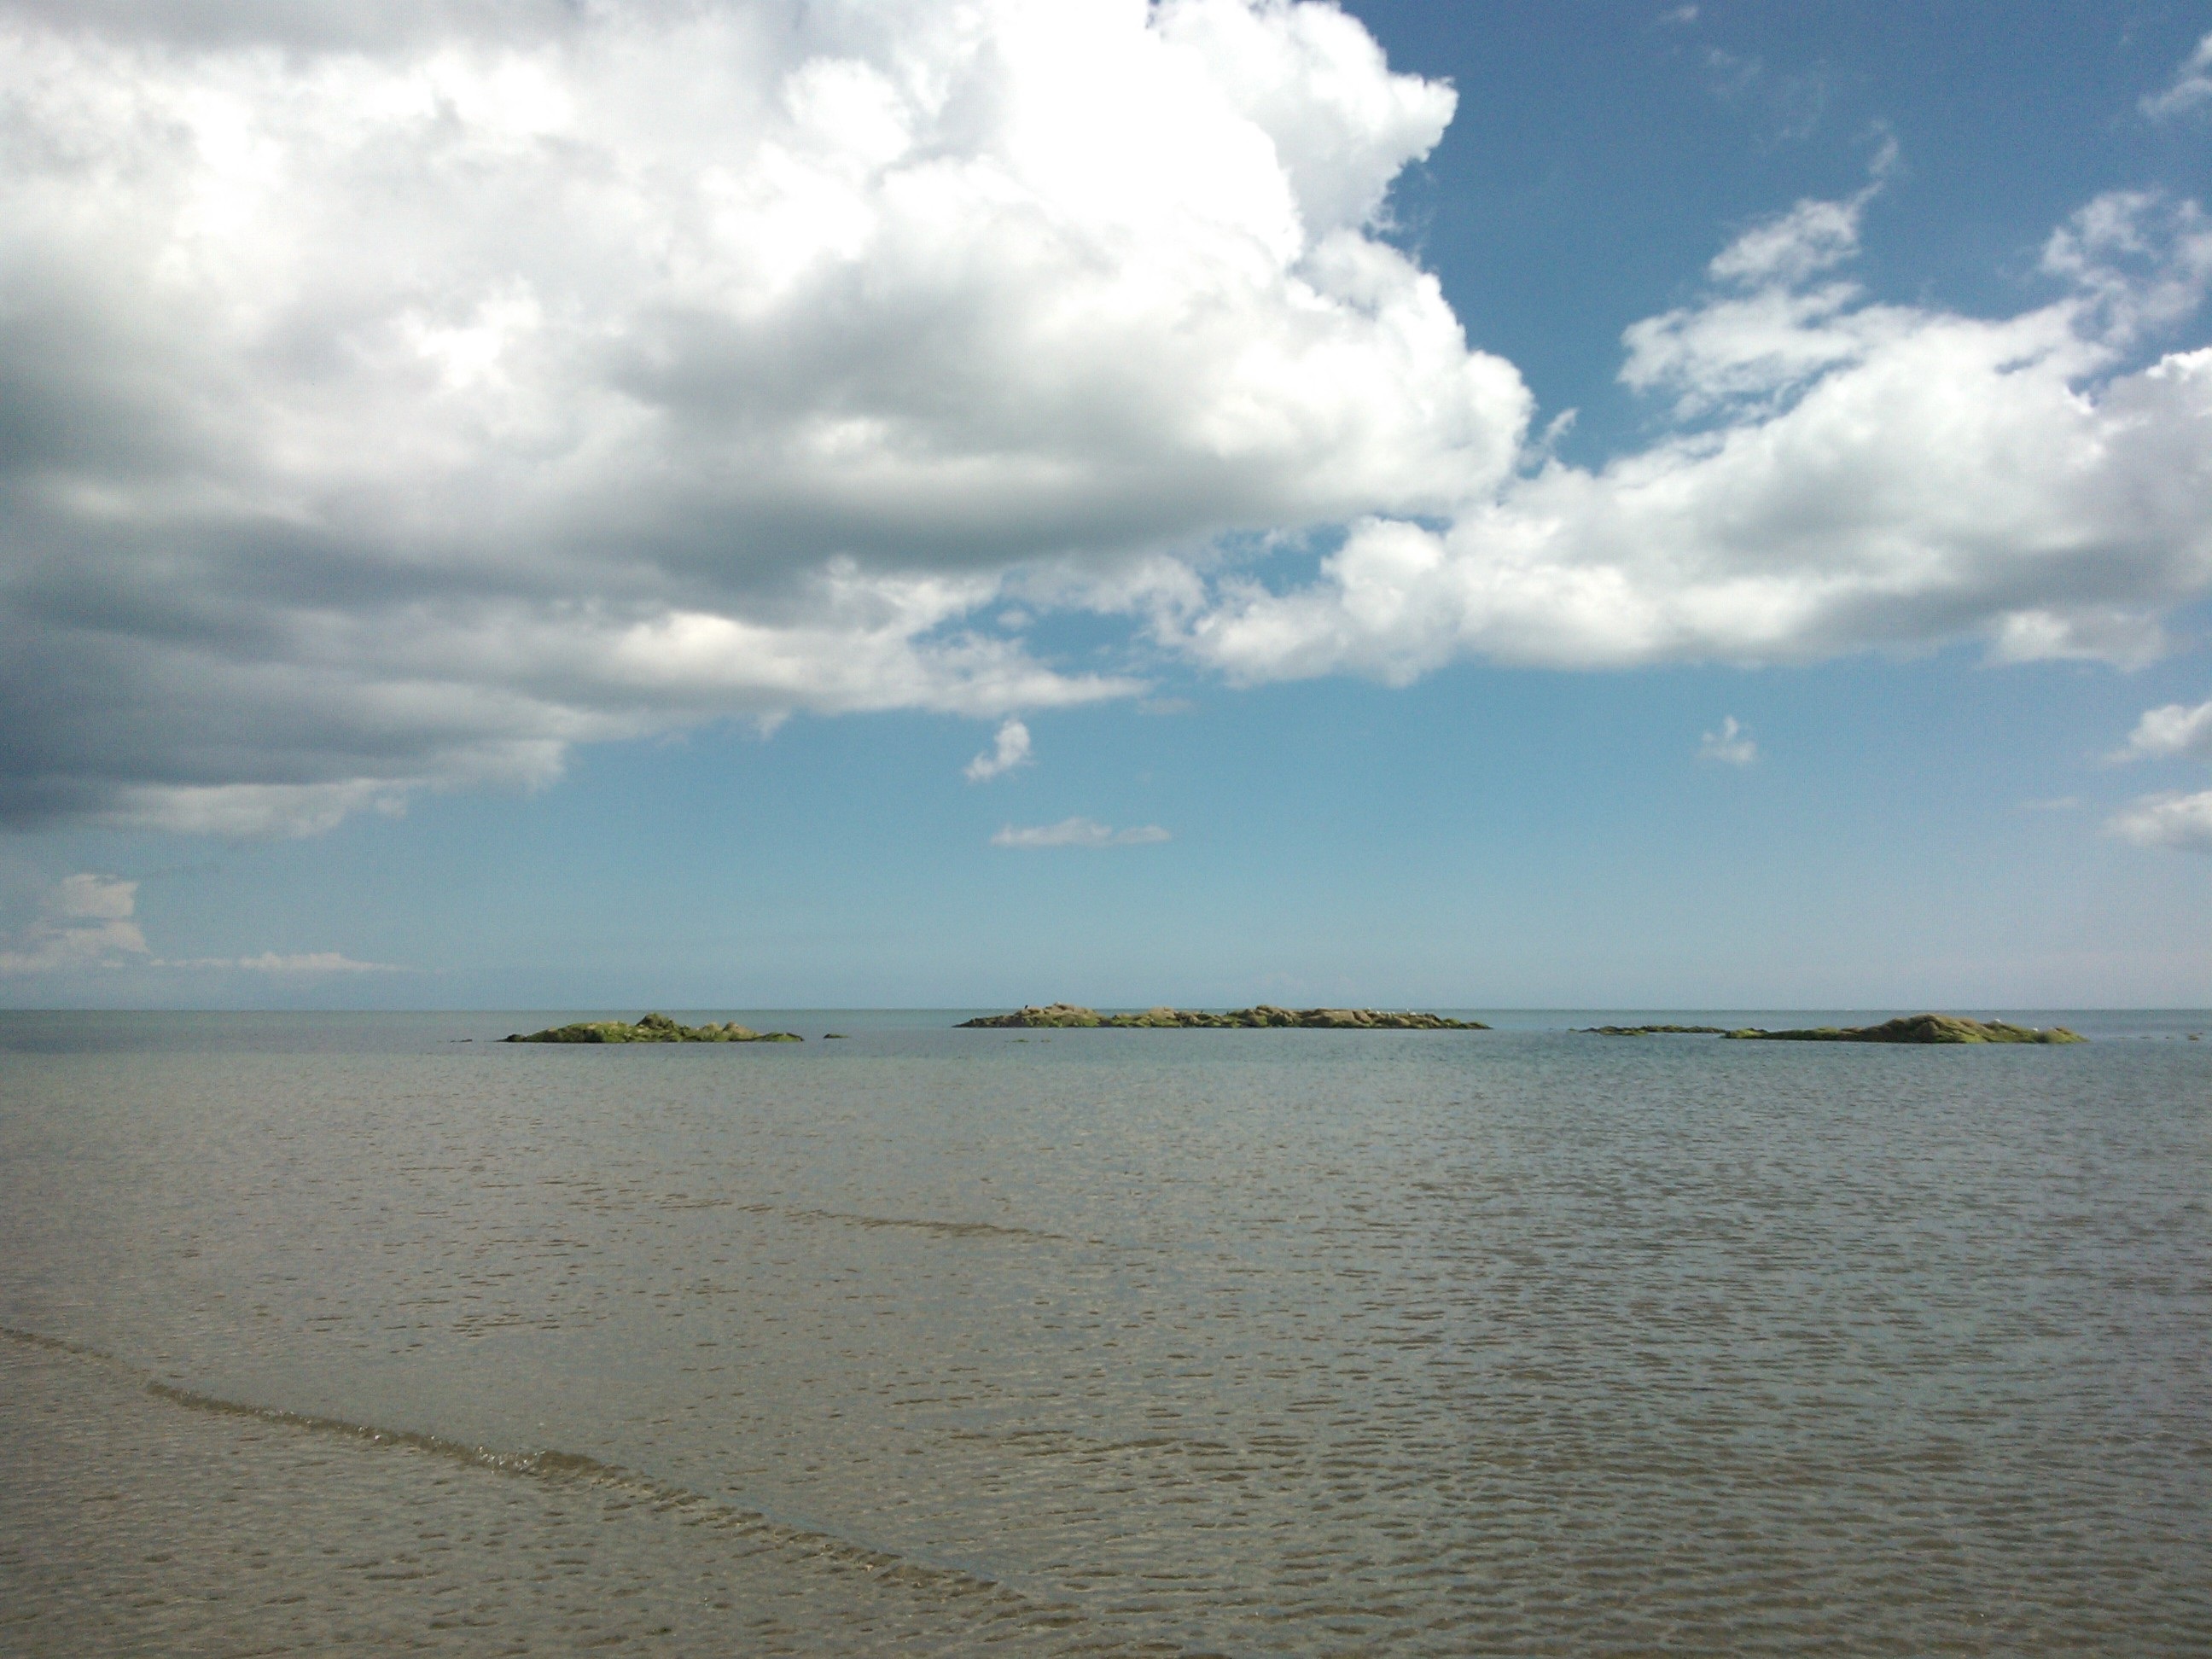
beach, sea, coast, water, nature, outdoor, sand, ocean, horizon, cloud, sky, sun, shore, wave, summer, idyllic, peaceful, natural, seascape, bay, blue, body of water, bright, ireland, meteorological phenomenon, wind wave